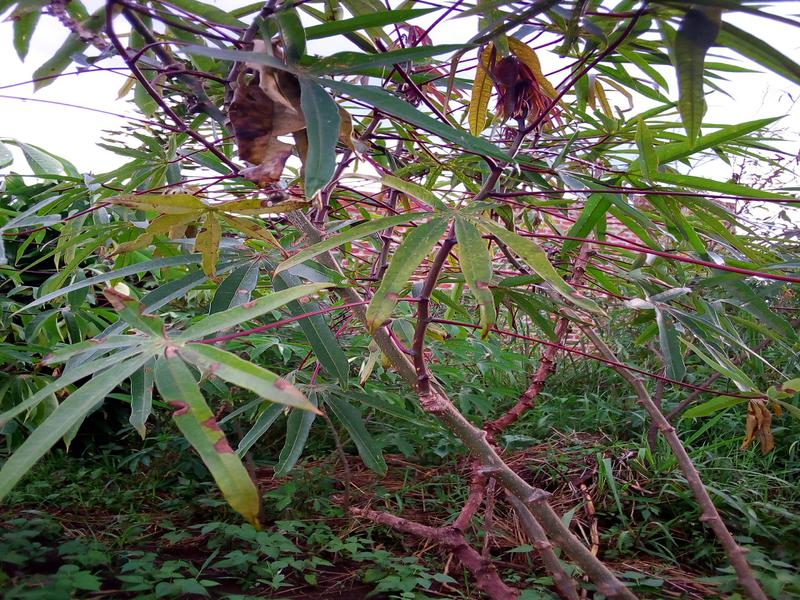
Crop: cassava
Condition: bacterial_blight